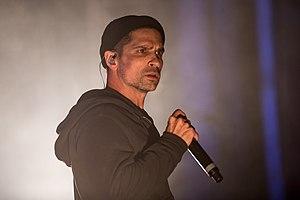
Concert du duo AllttA (20syl et Mr. J. Medeiros) durant les Natural Games de Millau, France.